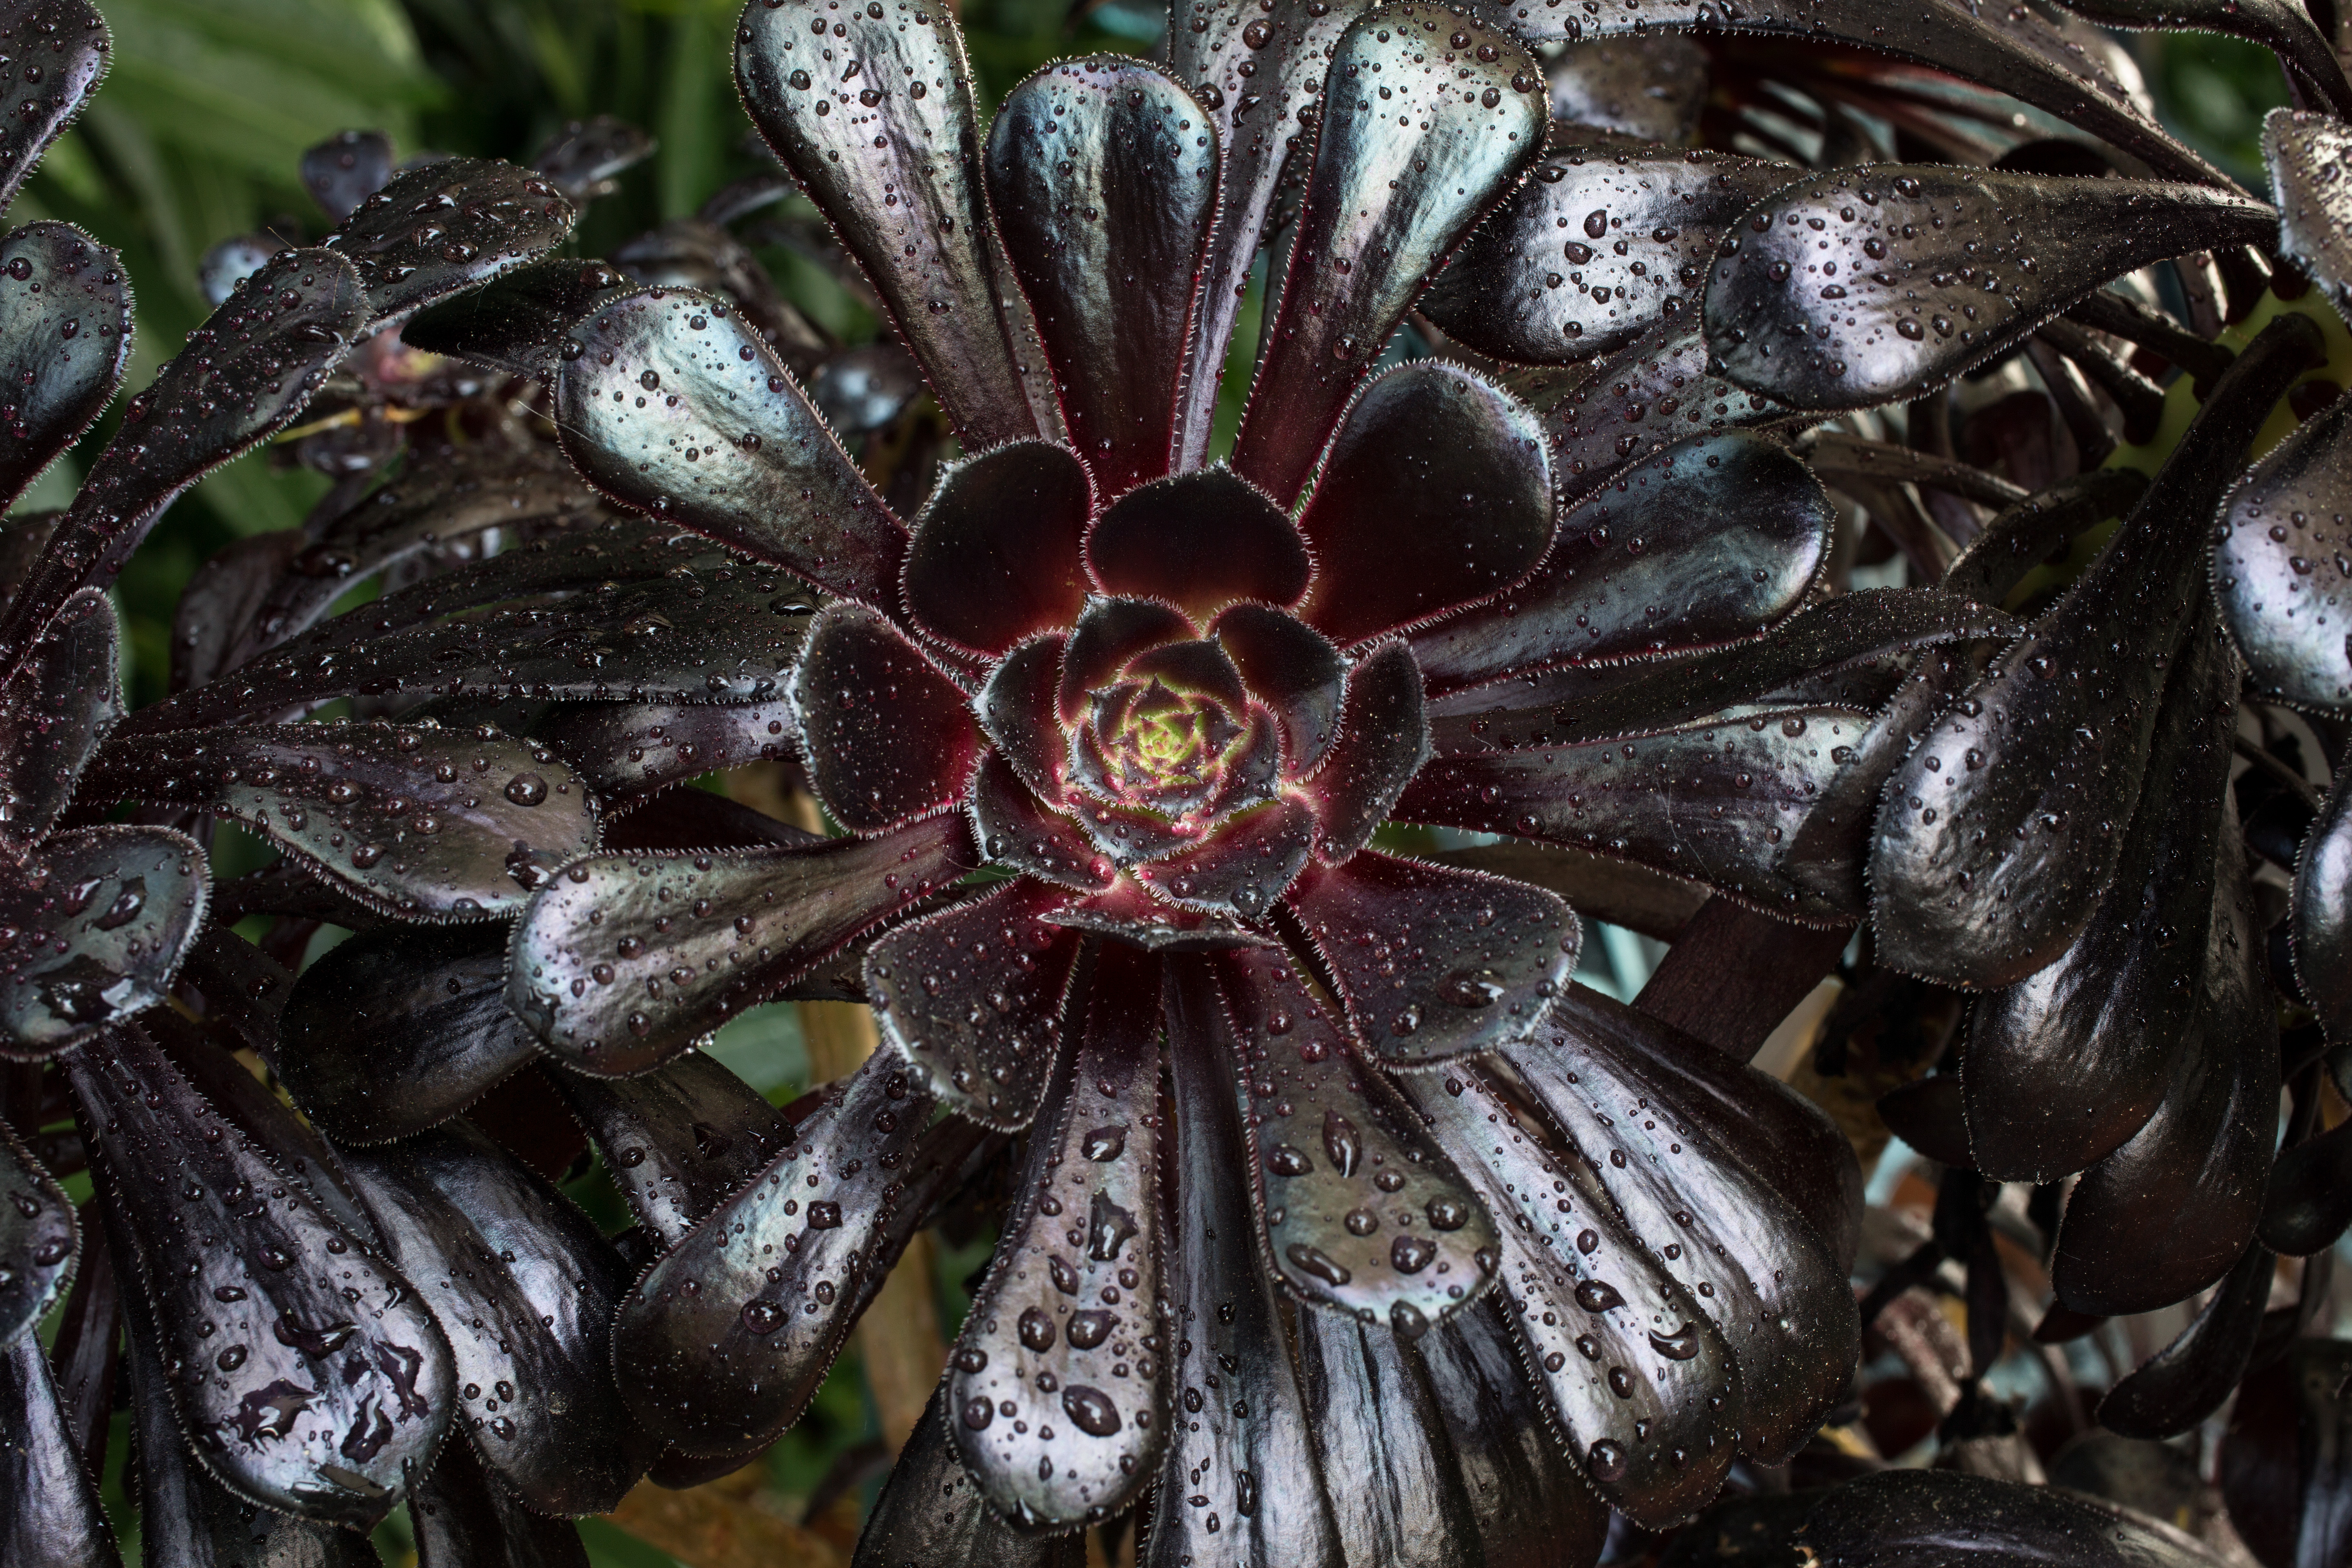
plant, leaf, flower, purple, succulent, flora, blackrose, rosettes, aeoniumarboreum, fractal art